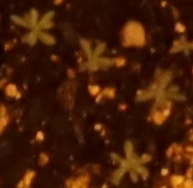
Label: Kochia